Lahn

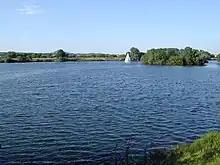
Heuchelheim Lake

In Gießen, after the inflow of the Wieseck from the left, the Lahn's general direction of flow changes from the south to the west. The Gießen Basin extends a few more miles downstream to Atzbach, a suburb of Lahnau. From the 1960s until the 1980s, there was extensive gravel mining in this area. The area between Heuchelheim, Lahnau, and the Wetzlar borough of Dutenhofen was to be completely mined and a water sports center with an Olympic-suitable rowing course built. This plan was partly realized, and the Heuchelheim Lake and Dutenhofen Lake are now popular recreational destinations for the surrounding region. Nature conservation organizations, however, were able to prevent further gravel mining, so the area is now one of the largest nature reserves in Hesse. Dutenhofen Lake marks Kilometer 0 of the Lahn as a federal waterway.